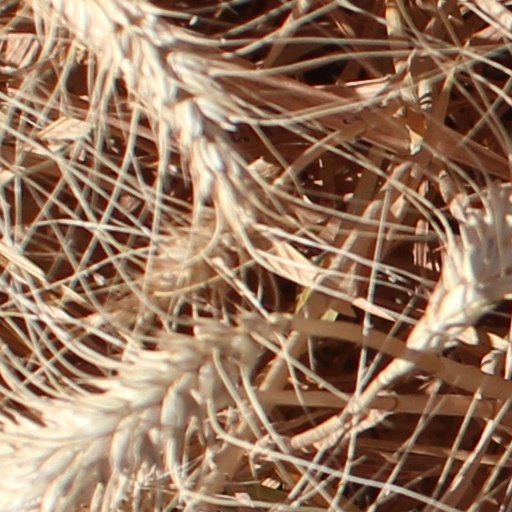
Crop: wheat